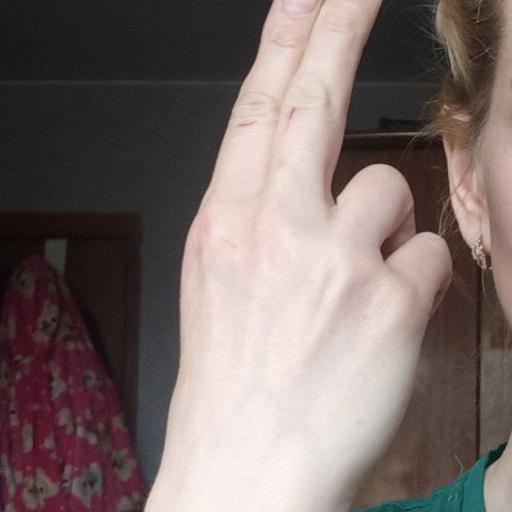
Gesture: two_up_inverted